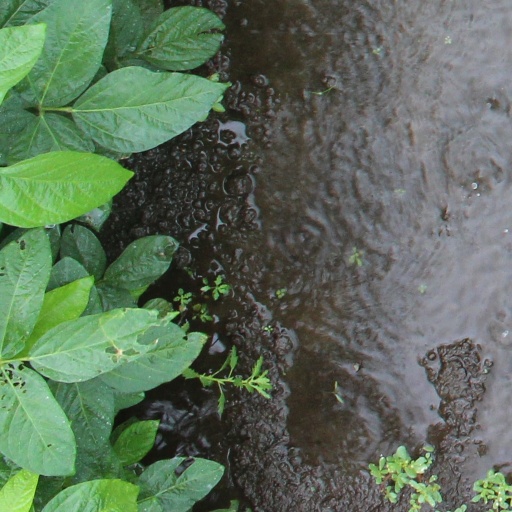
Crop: soybean